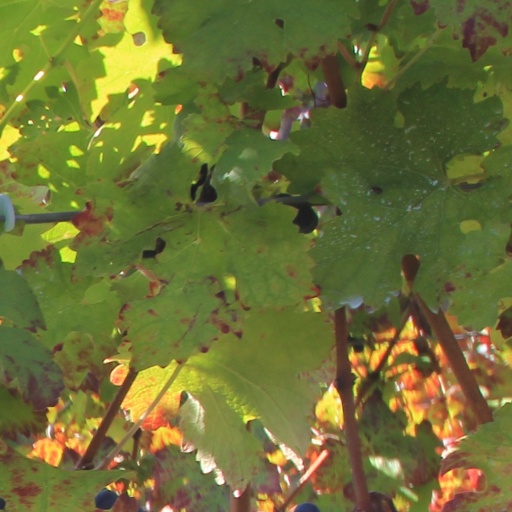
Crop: grape